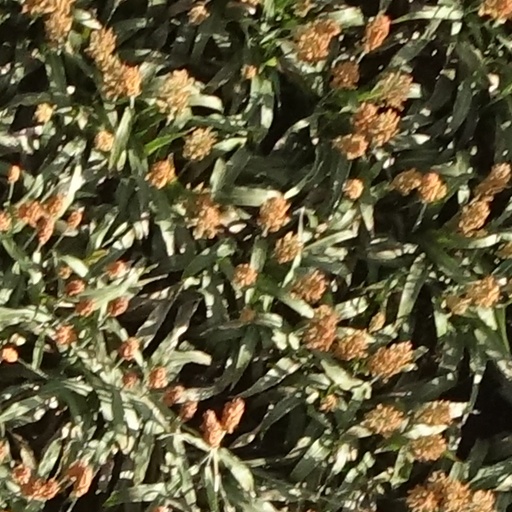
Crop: sorghum